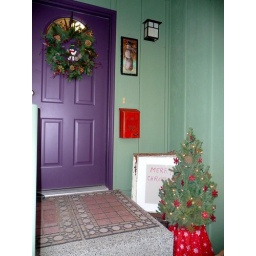
It's a rooted, 2-ft tall Alberta Spruce (Sanders Blue, dwarf).&lt;i&gt;Picea Gluaca&lt;/i&gt;We plan to plant it in the ground later!